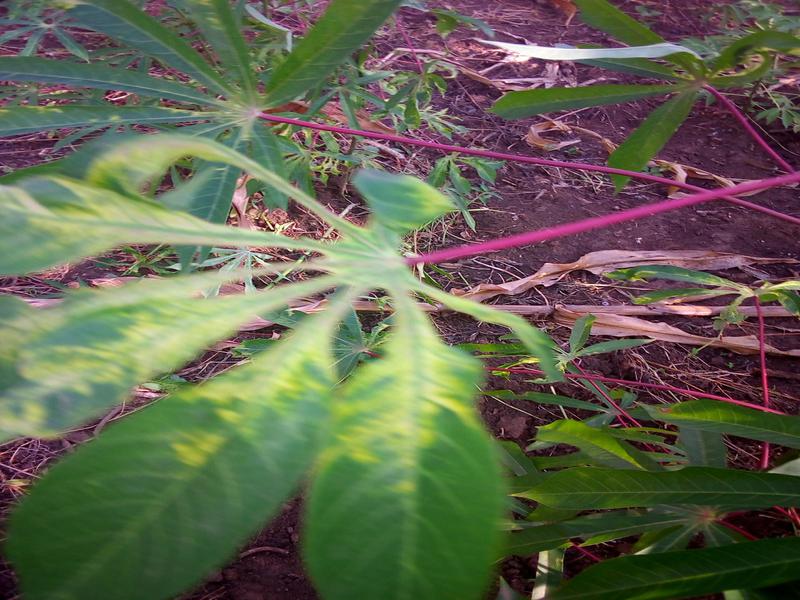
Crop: cassava
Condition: mosaic_disease